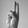
ASL letter: U